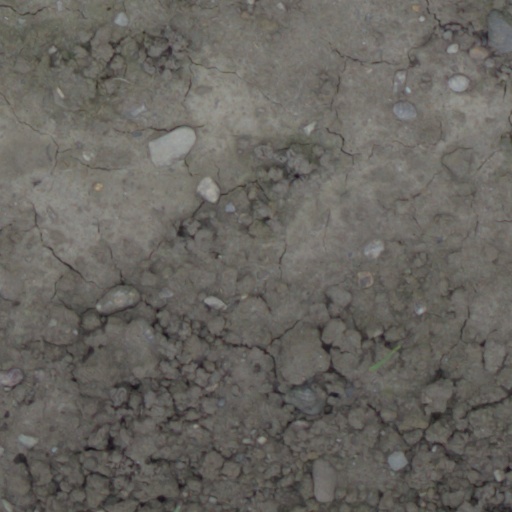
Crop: wheat